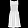
Label: Dress